History of the Chicago White Sox

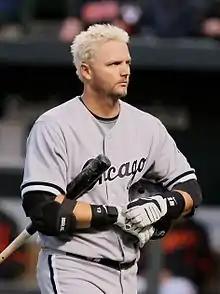
A. J. Pierzynski, April 2009

After leading the wild card race for much of the season, the White Sox faltered, losing 15 of 24 at the beginning of September to eliminate them from playoff contention, ending their chances of becoming the first repeat winner of the World Series since the New York Yankees in 1999 and 2000. They nonetheless finished with a 90–72 record, the season's best record by a non-playoff team.